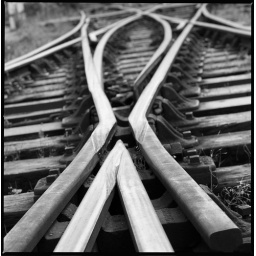
bristol city harbour in stark black and white